E. V. K. S. Elangovan

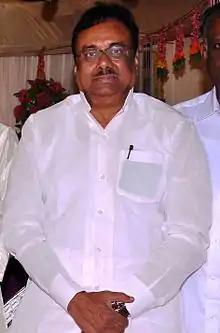

Erode Venkata Krishnasamy Sampath Elangovan (21 December 1948 – 14 December 2024) was an Indian politician who was a member of the Tamil Nadu Legislative Assembly, representing the Erode East Assembly constituency. He previously represented the Gobichettipalayam Lok Sabha constituency of Tamil Nadu and was the Textiles Minister for the Union Government between 2004 and 2009, in Prime Minister Dr Manmohan Singh Government. He was a member of the Indian National Congress party.